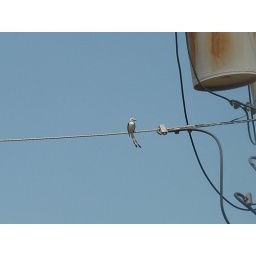
Oklahoma state bird nesting in this pole area.